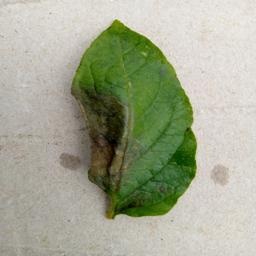
Etiqueta: Late Blight